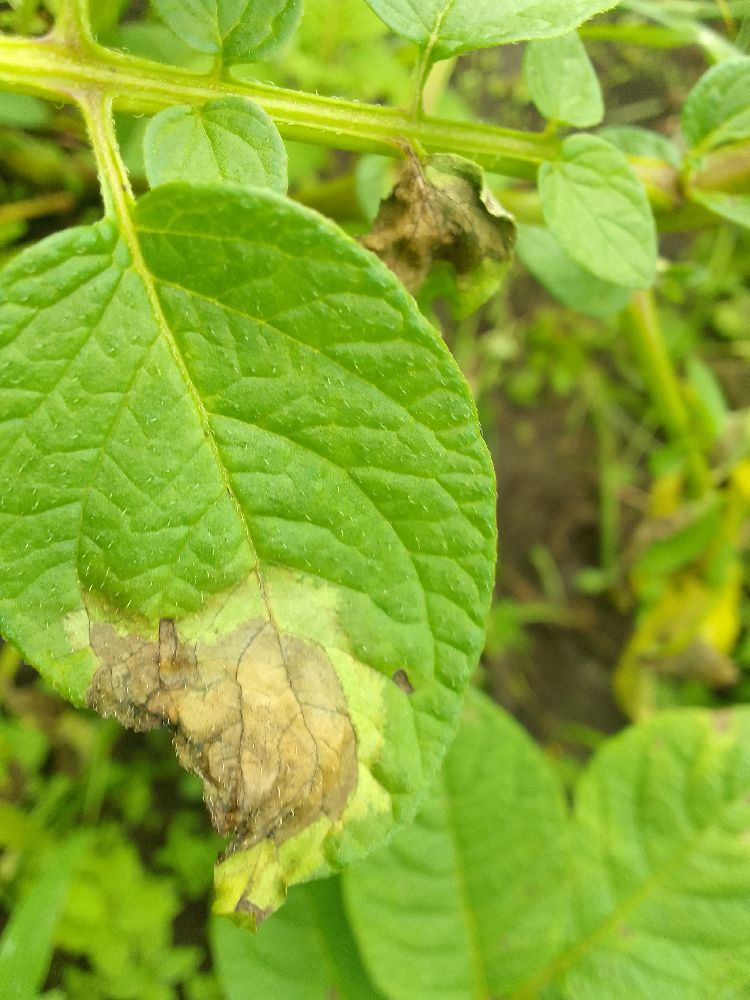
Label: Late blight